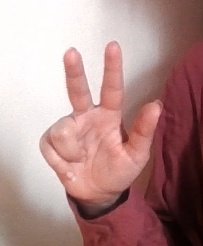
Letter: al